Portugal in the Eurovision Song Contest 2017

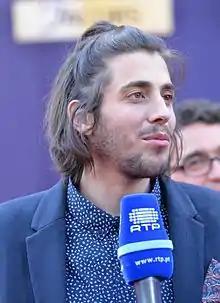
Salvador Sobral at the opening ceremony in Kyiv

According to Eurovision rules, all nations with the exceptions of the host country and the "Big Five" (France, Germany, Italy, Spain, and the United Kingdom) are required to qualify from one of two semi-finals in order to compete for the final; the top ten countries from each semi-final progress to the final. The European Broadcasting Union (EBU) split up the competing countries into six different pots based on voting patterns from previous contests, with countries with favourable voting histories put into the same pot. On 31 January 2017, a special allocation draw was held which placed each country into one of the two semi-finals, as well as which half of the show they would perform in. Portugal was placed into the first semi-final, to be held on 9 May 2017, and was scheduled to perform in the first half of the show.